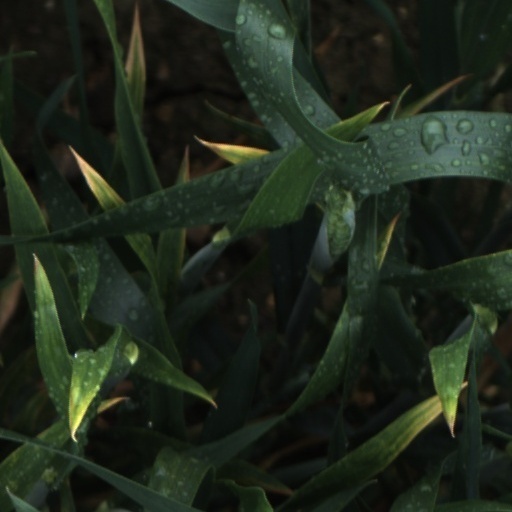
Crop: wheat